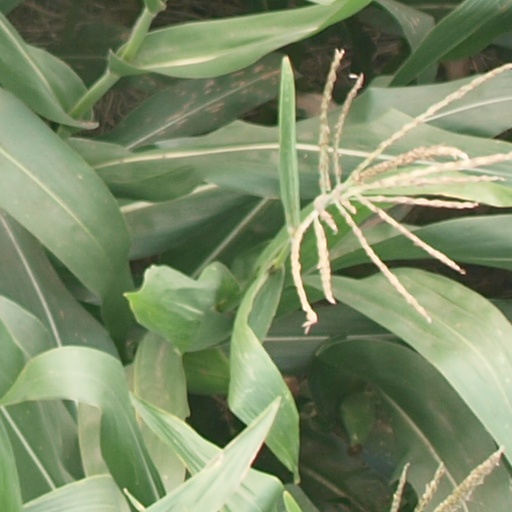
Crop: maize; corn